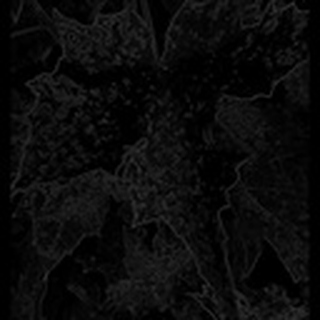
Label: cotton_powdery_mildew